Dagmar Reichardt

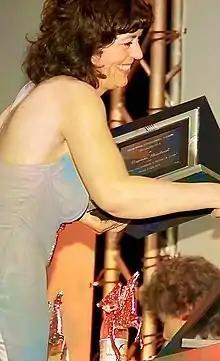
Dagmar Reichardt in 2007 during the ceremony of the 34. Flaiano International Prize for Italian Studies

Dagmar Reichardt descends from a German Huguenot family with roots extending far back in time, the first documented Renaissance family crest of the Reichardt's being located in the cathedral St. Georg of Nördlingen, Bavaria, showing the then-mayor of Nördlingen Kilian Reichart (passed away in AD 1577) as first ancestor. The House's later branches include German composer and music critic Johann Friedrich Reichardt (1752–1814), as its most prominent cultural representative who appeared in Königsberg, Halle and at the courts of three Prussian kings in Berlin and Potsdam. With the Poet's Paradise Garden in Giebichenstein ("Giebichensteiner Dichterparadies")"," which was also called Home of the Romantics ("Herberge der Romantik") or Reichardt's Garden ("Reichardts Garten") he created a meeting place for scientists and literary personalities of his time. He was close to the philosopher of German Enlightenment Immanuel Kant during his years of study in Königsberg, engaged in correspondence with his friend Johann Wolfgang von Goethe and set the latter's poems to music ("Kunstlied"), as he also did for Johann Gottfried Herder and August Heinrich Hoffmann von Fallersleben. Among other cultural activities, Johann Friedrich Reichardt went on several trips to Italy and published the "Frankreich" (France) journal in 1795, followed by the cultural-political journal "Deutschland" (Germany) in 1796.